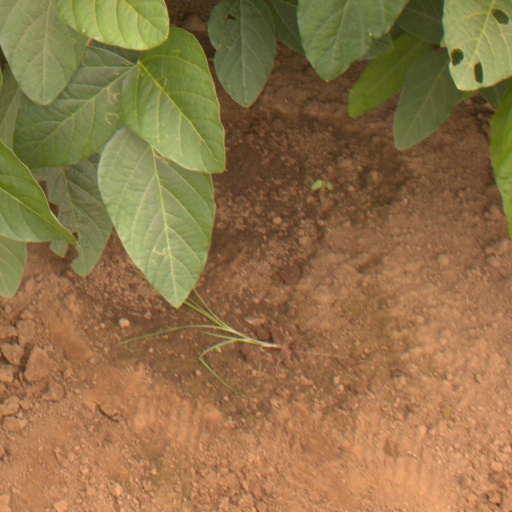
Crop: soybean